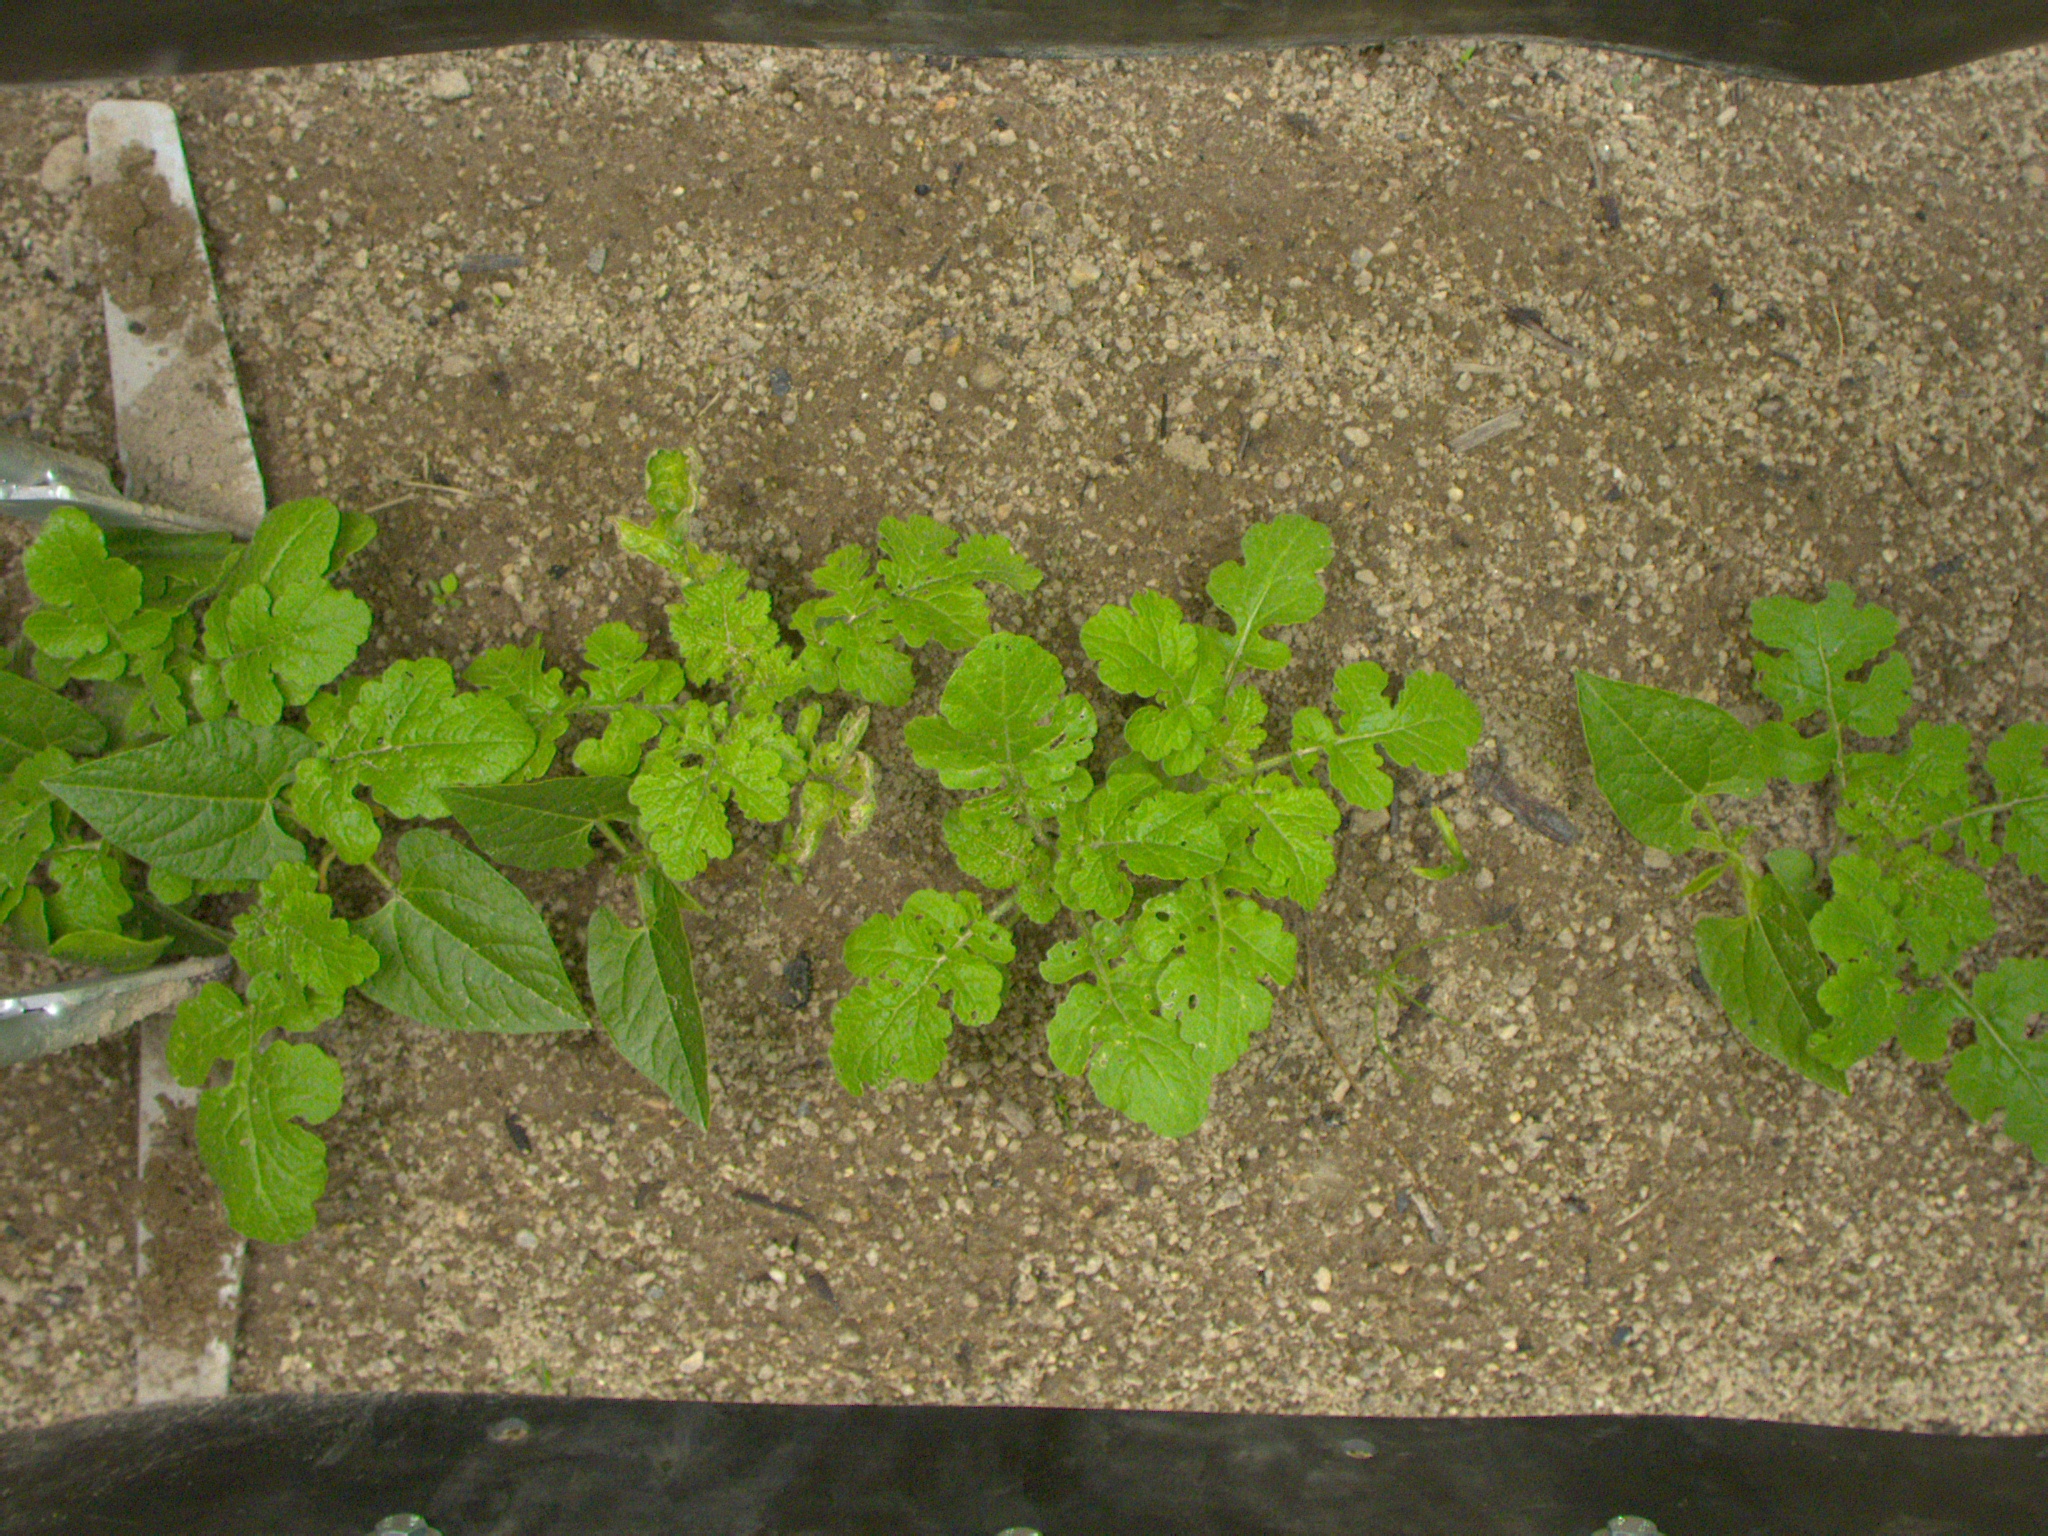
Crop: bean
Objects: stem_bean, stem_bean, stem_bean, stem_bean, bean, bean, bean, bean